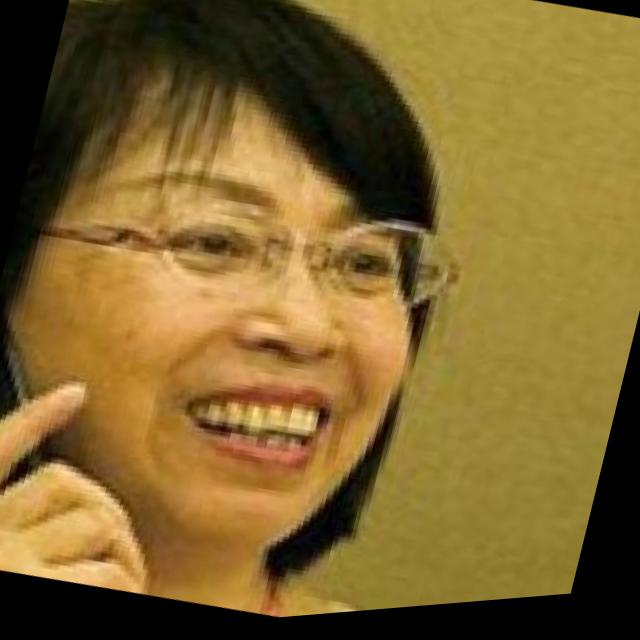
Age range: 45-64